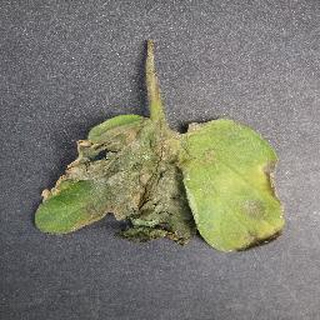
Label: tomato_late_blight